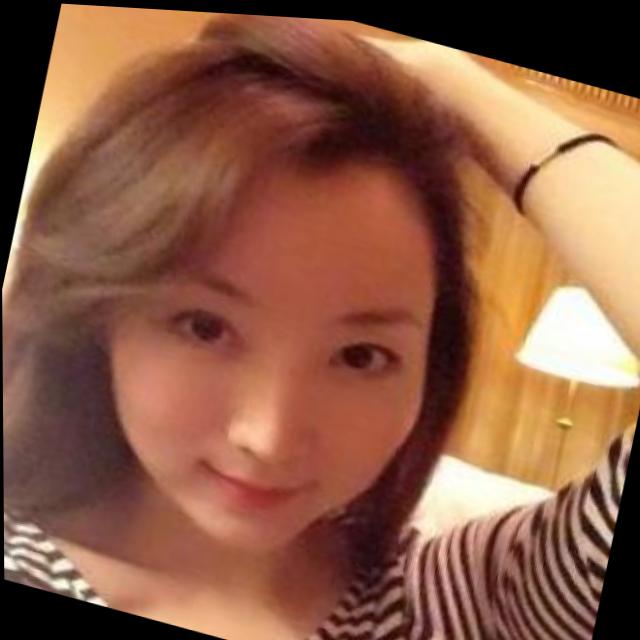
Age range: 21-44